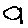
Label: 9